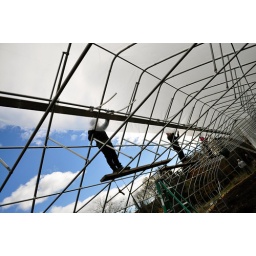
green mountain girls pulling plastic over the frame